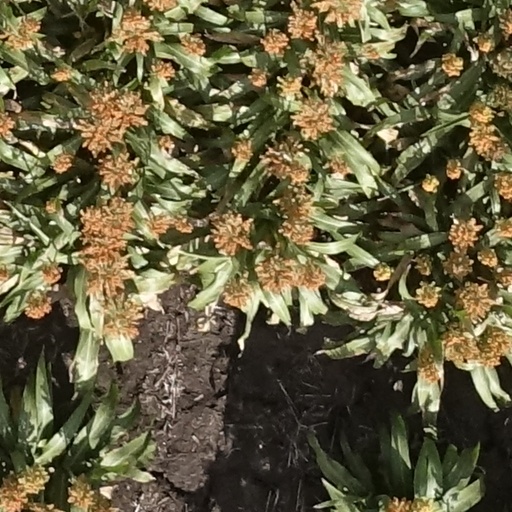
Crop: sorghum